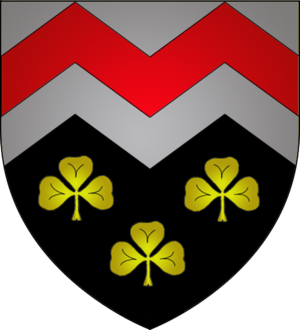
Medernach
Medernachs våben
Medernach er en kommune og et byområde i Luxembourg. Kommunen, som har et areal på 15,64 km², ligger i kantonen Diekirch i distriktet Diekirch. I 2005 havde kommunen 1.029 indbyggere.